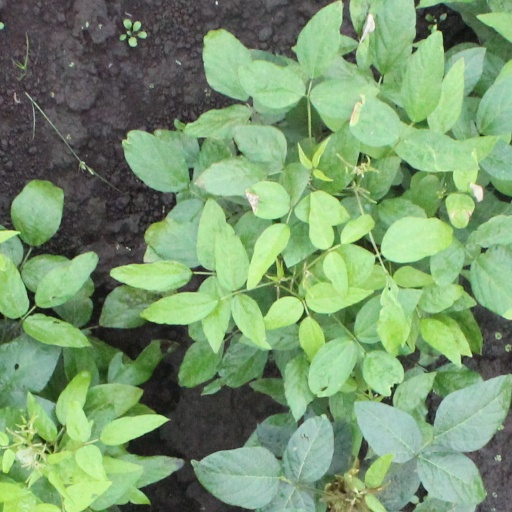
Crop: soybean